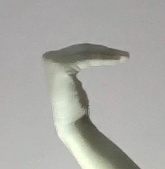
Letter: haa